Kulmbacher Brewery

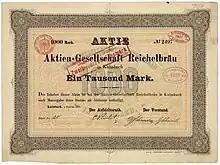
Share of the Reichelbräu, issued 4. February 1895

The success of the brewery started with the export of Kulmbach beer to Central, East and North Germany.